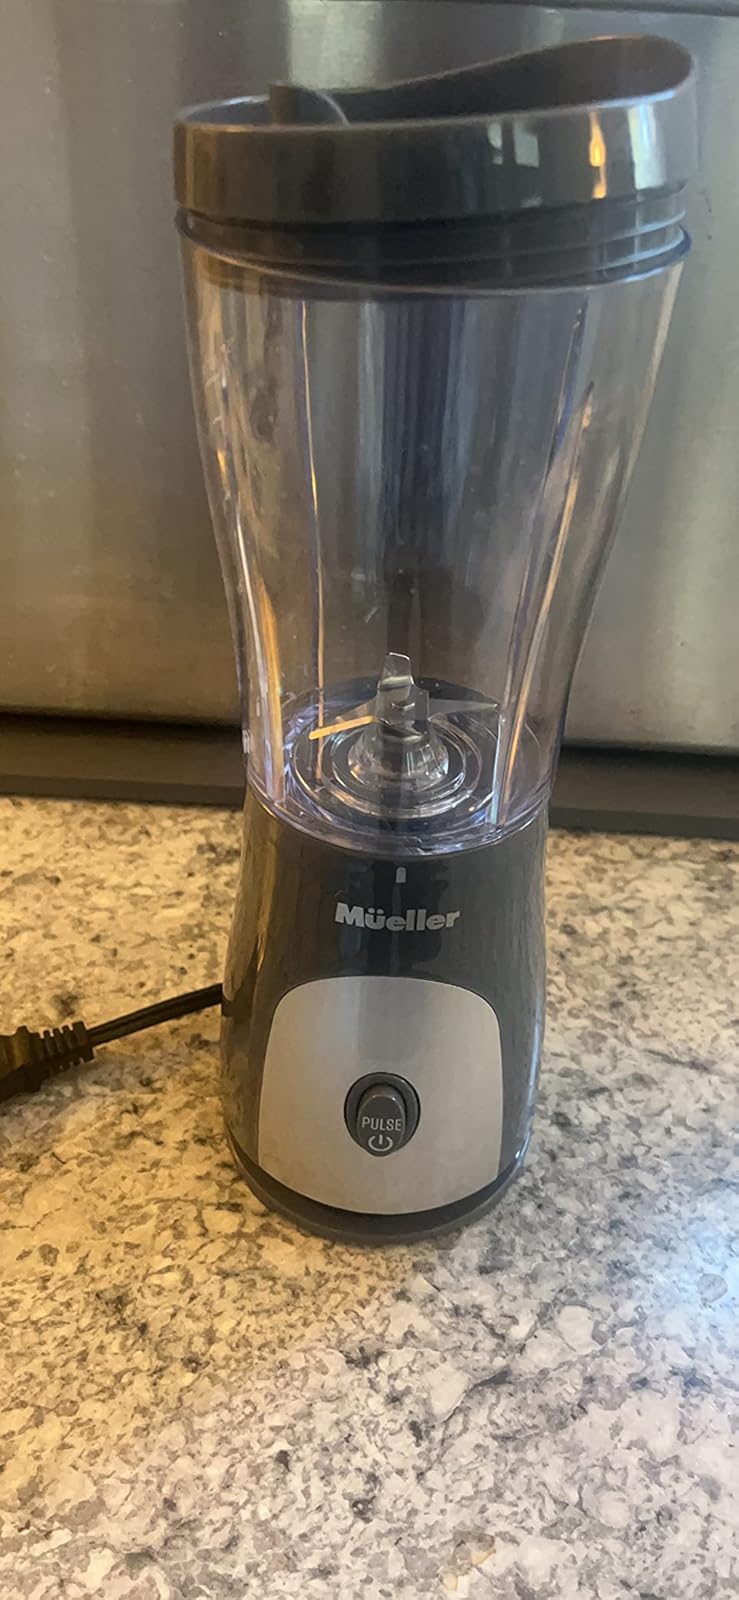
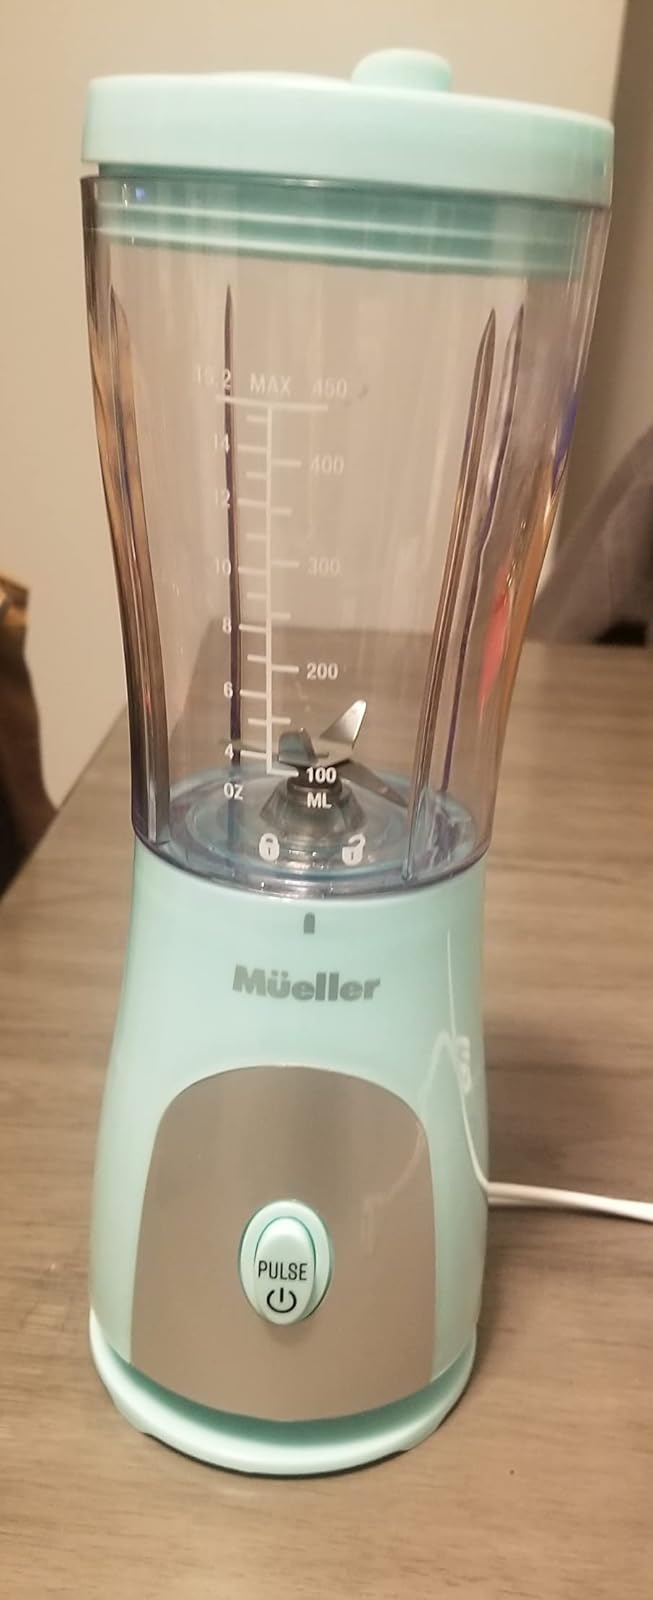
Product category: items_blender
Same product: no